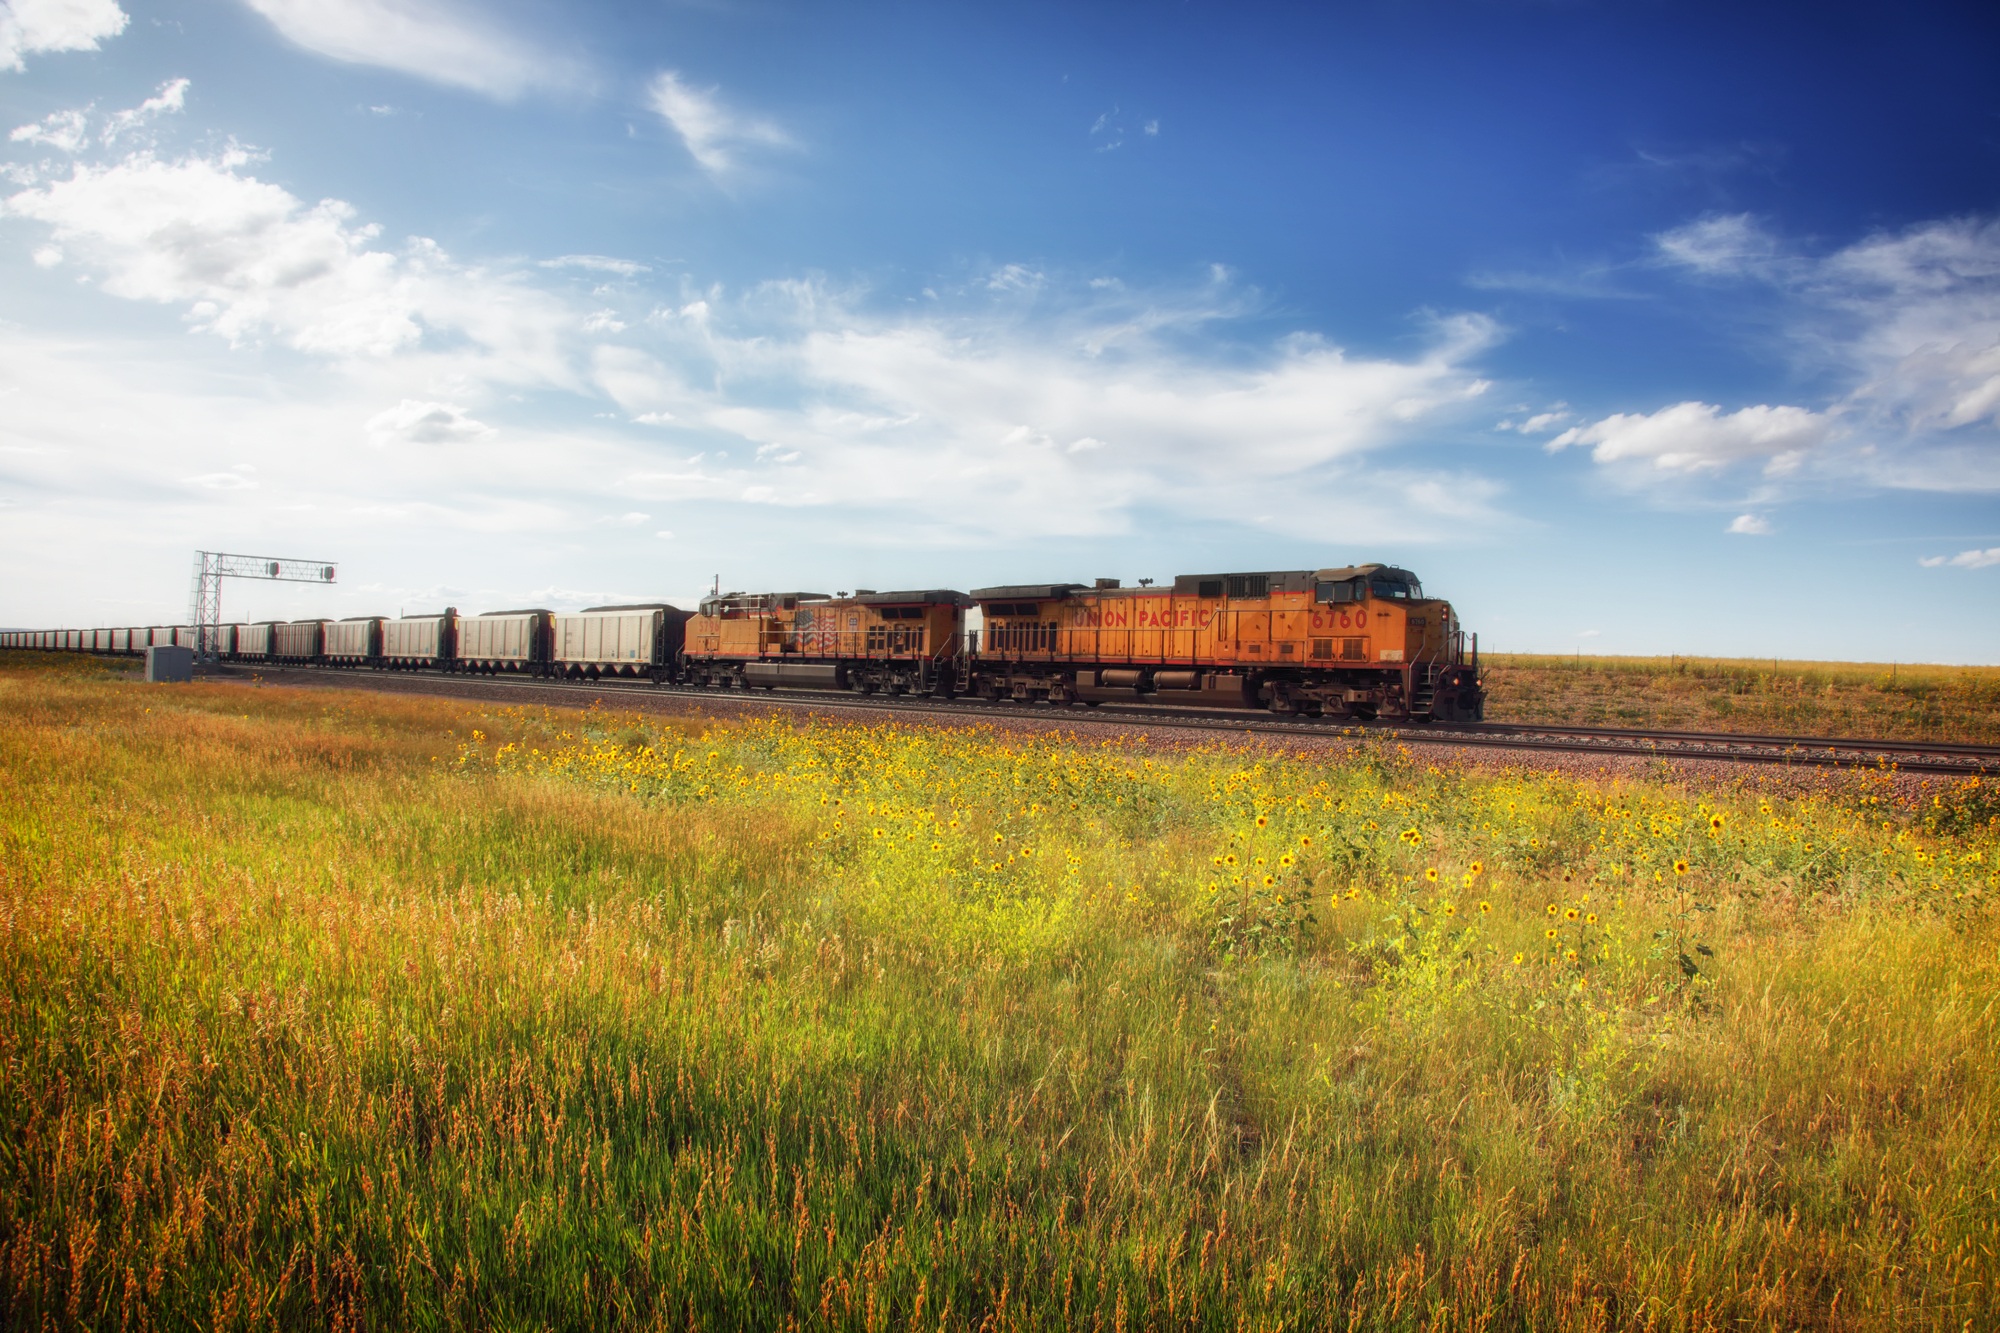
landscape, nature, grass, horizon, sky, track, railway, railroad, field, farm, meadow, prairie, countryside, train, country, travel, transportation, transport, rural, vehicle, scenic, pasture, plain, plants, outside, clouds, wyoming, rail transport, rural area, grass family